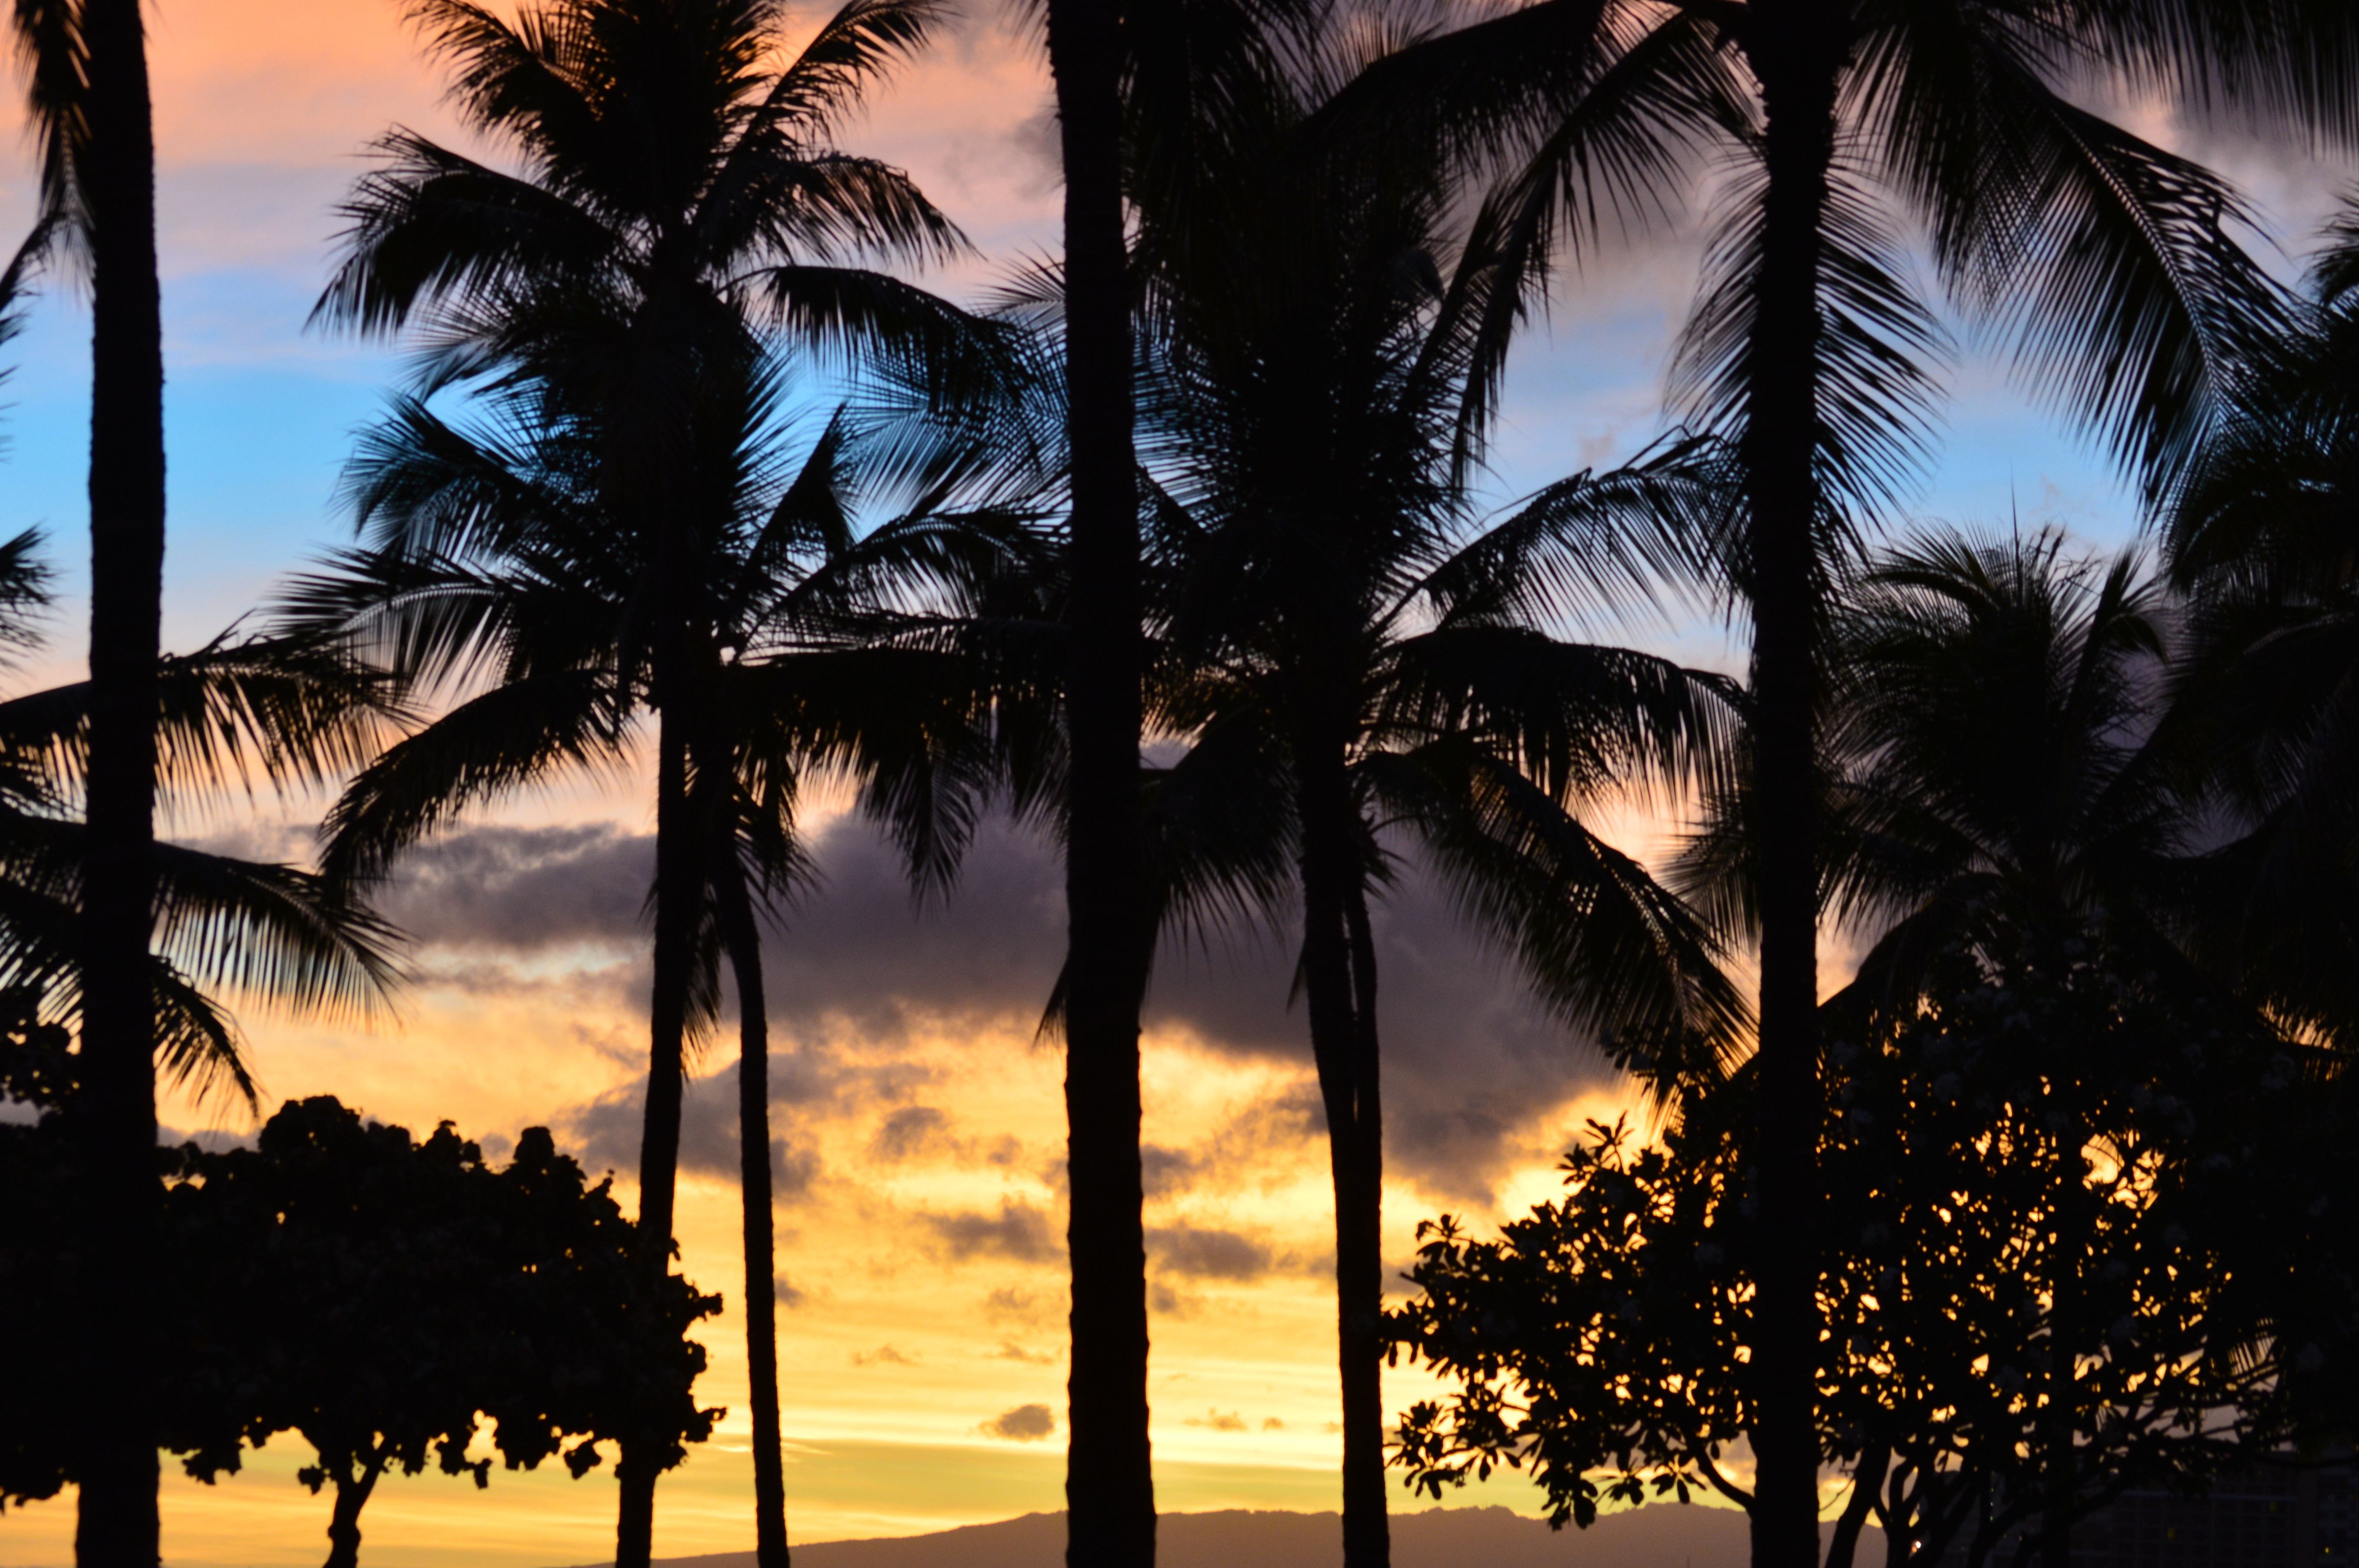
tree, plant, sunrise, sunset, sunlight, morning, dawn, dusk, evening, tropics, woody plant, arecales, palm family